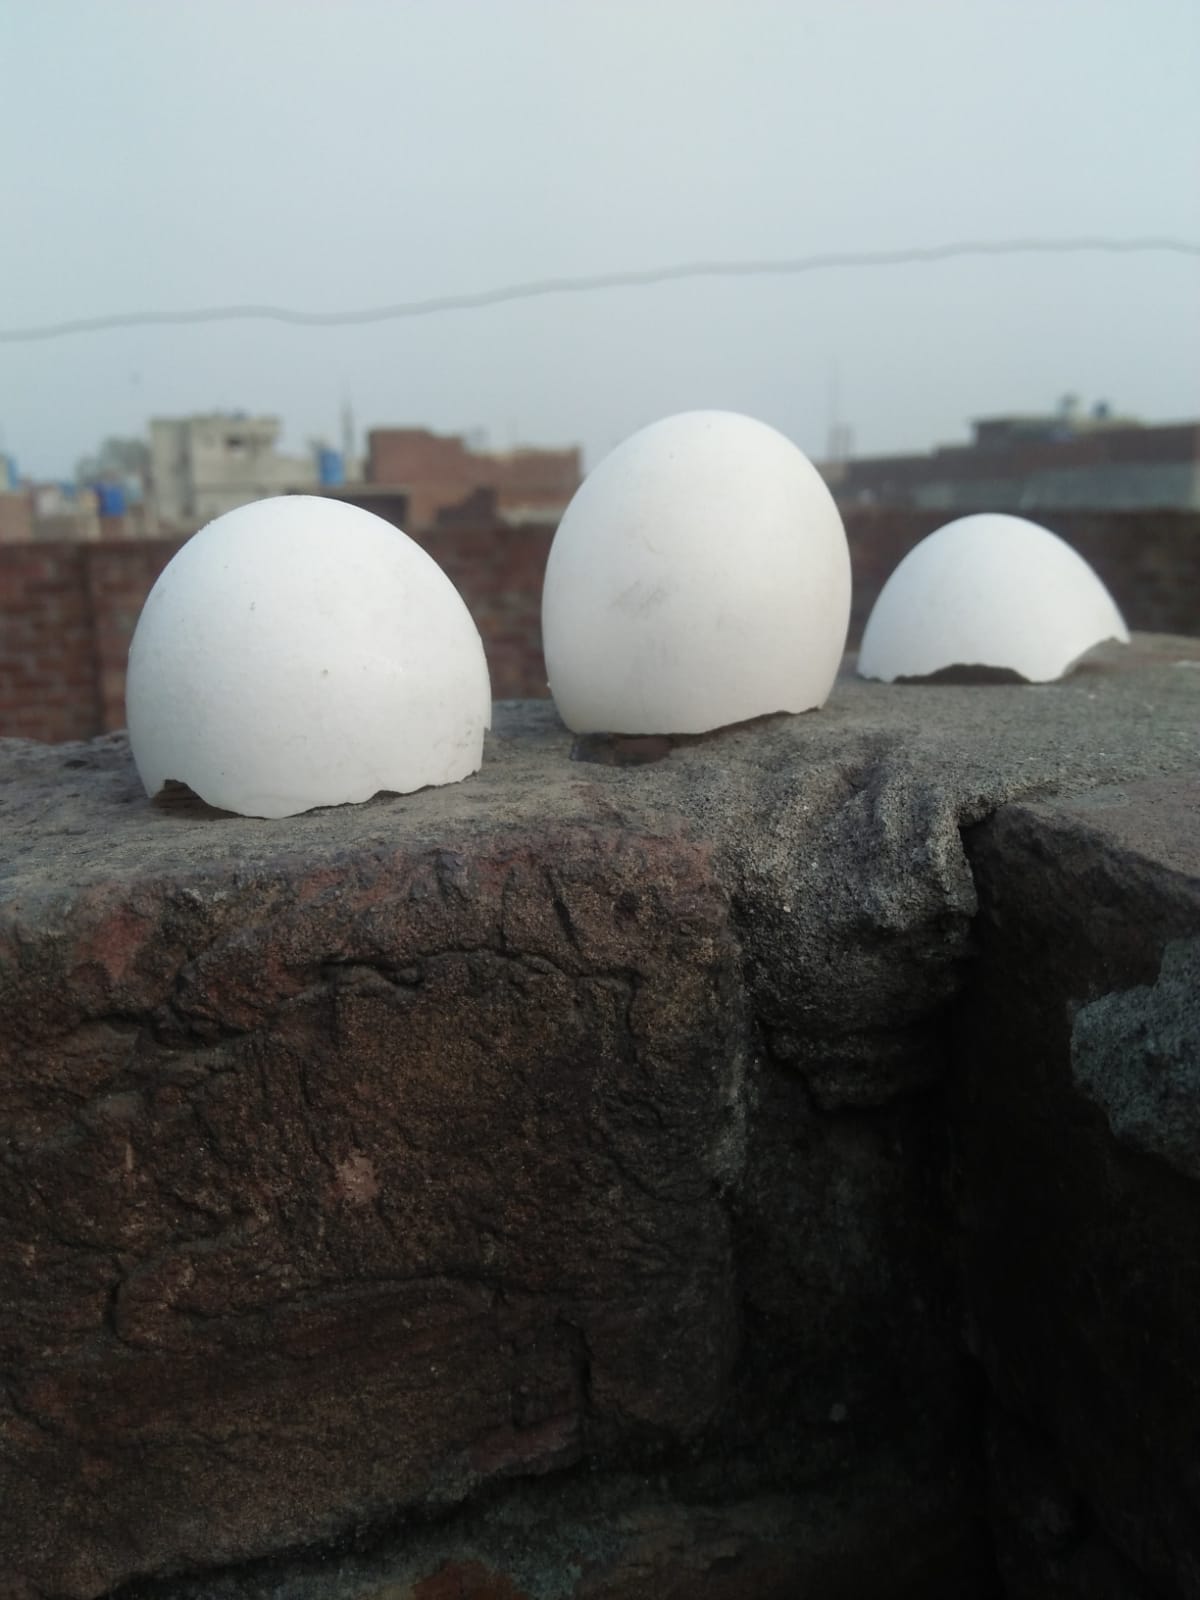
Label: eggshells